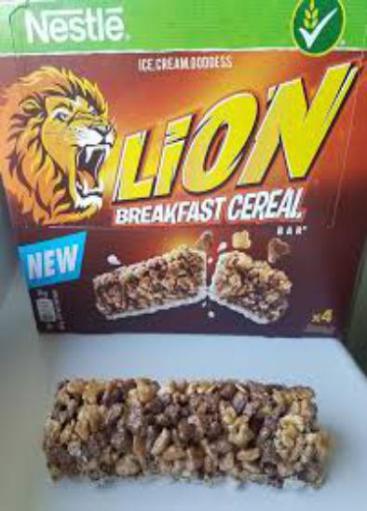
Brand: lion cereal
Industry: Food